Scarborough (2021 film)

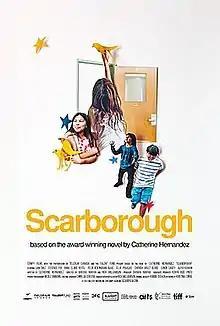
Theatrical release poster

Scarborough is a 2021 Canadian drama film, directed by Shasha Nakhai and Rich Williamson. An adaptation of Catherine Hernandez's 2017 novel "Scarborough", the film centres on the coming of age of Bing (Liam Diaz), Sylvie (Mekiya Essence Fox) and Laura (Anna Claire Beitel), three young children in a low-income neighbourhood in the Scarborough district of Toronto, as they learn the value of community, passion and resilience over the course of a school year through an after-school program led by childhood educator Ms. Hina (Aliya Kanani).